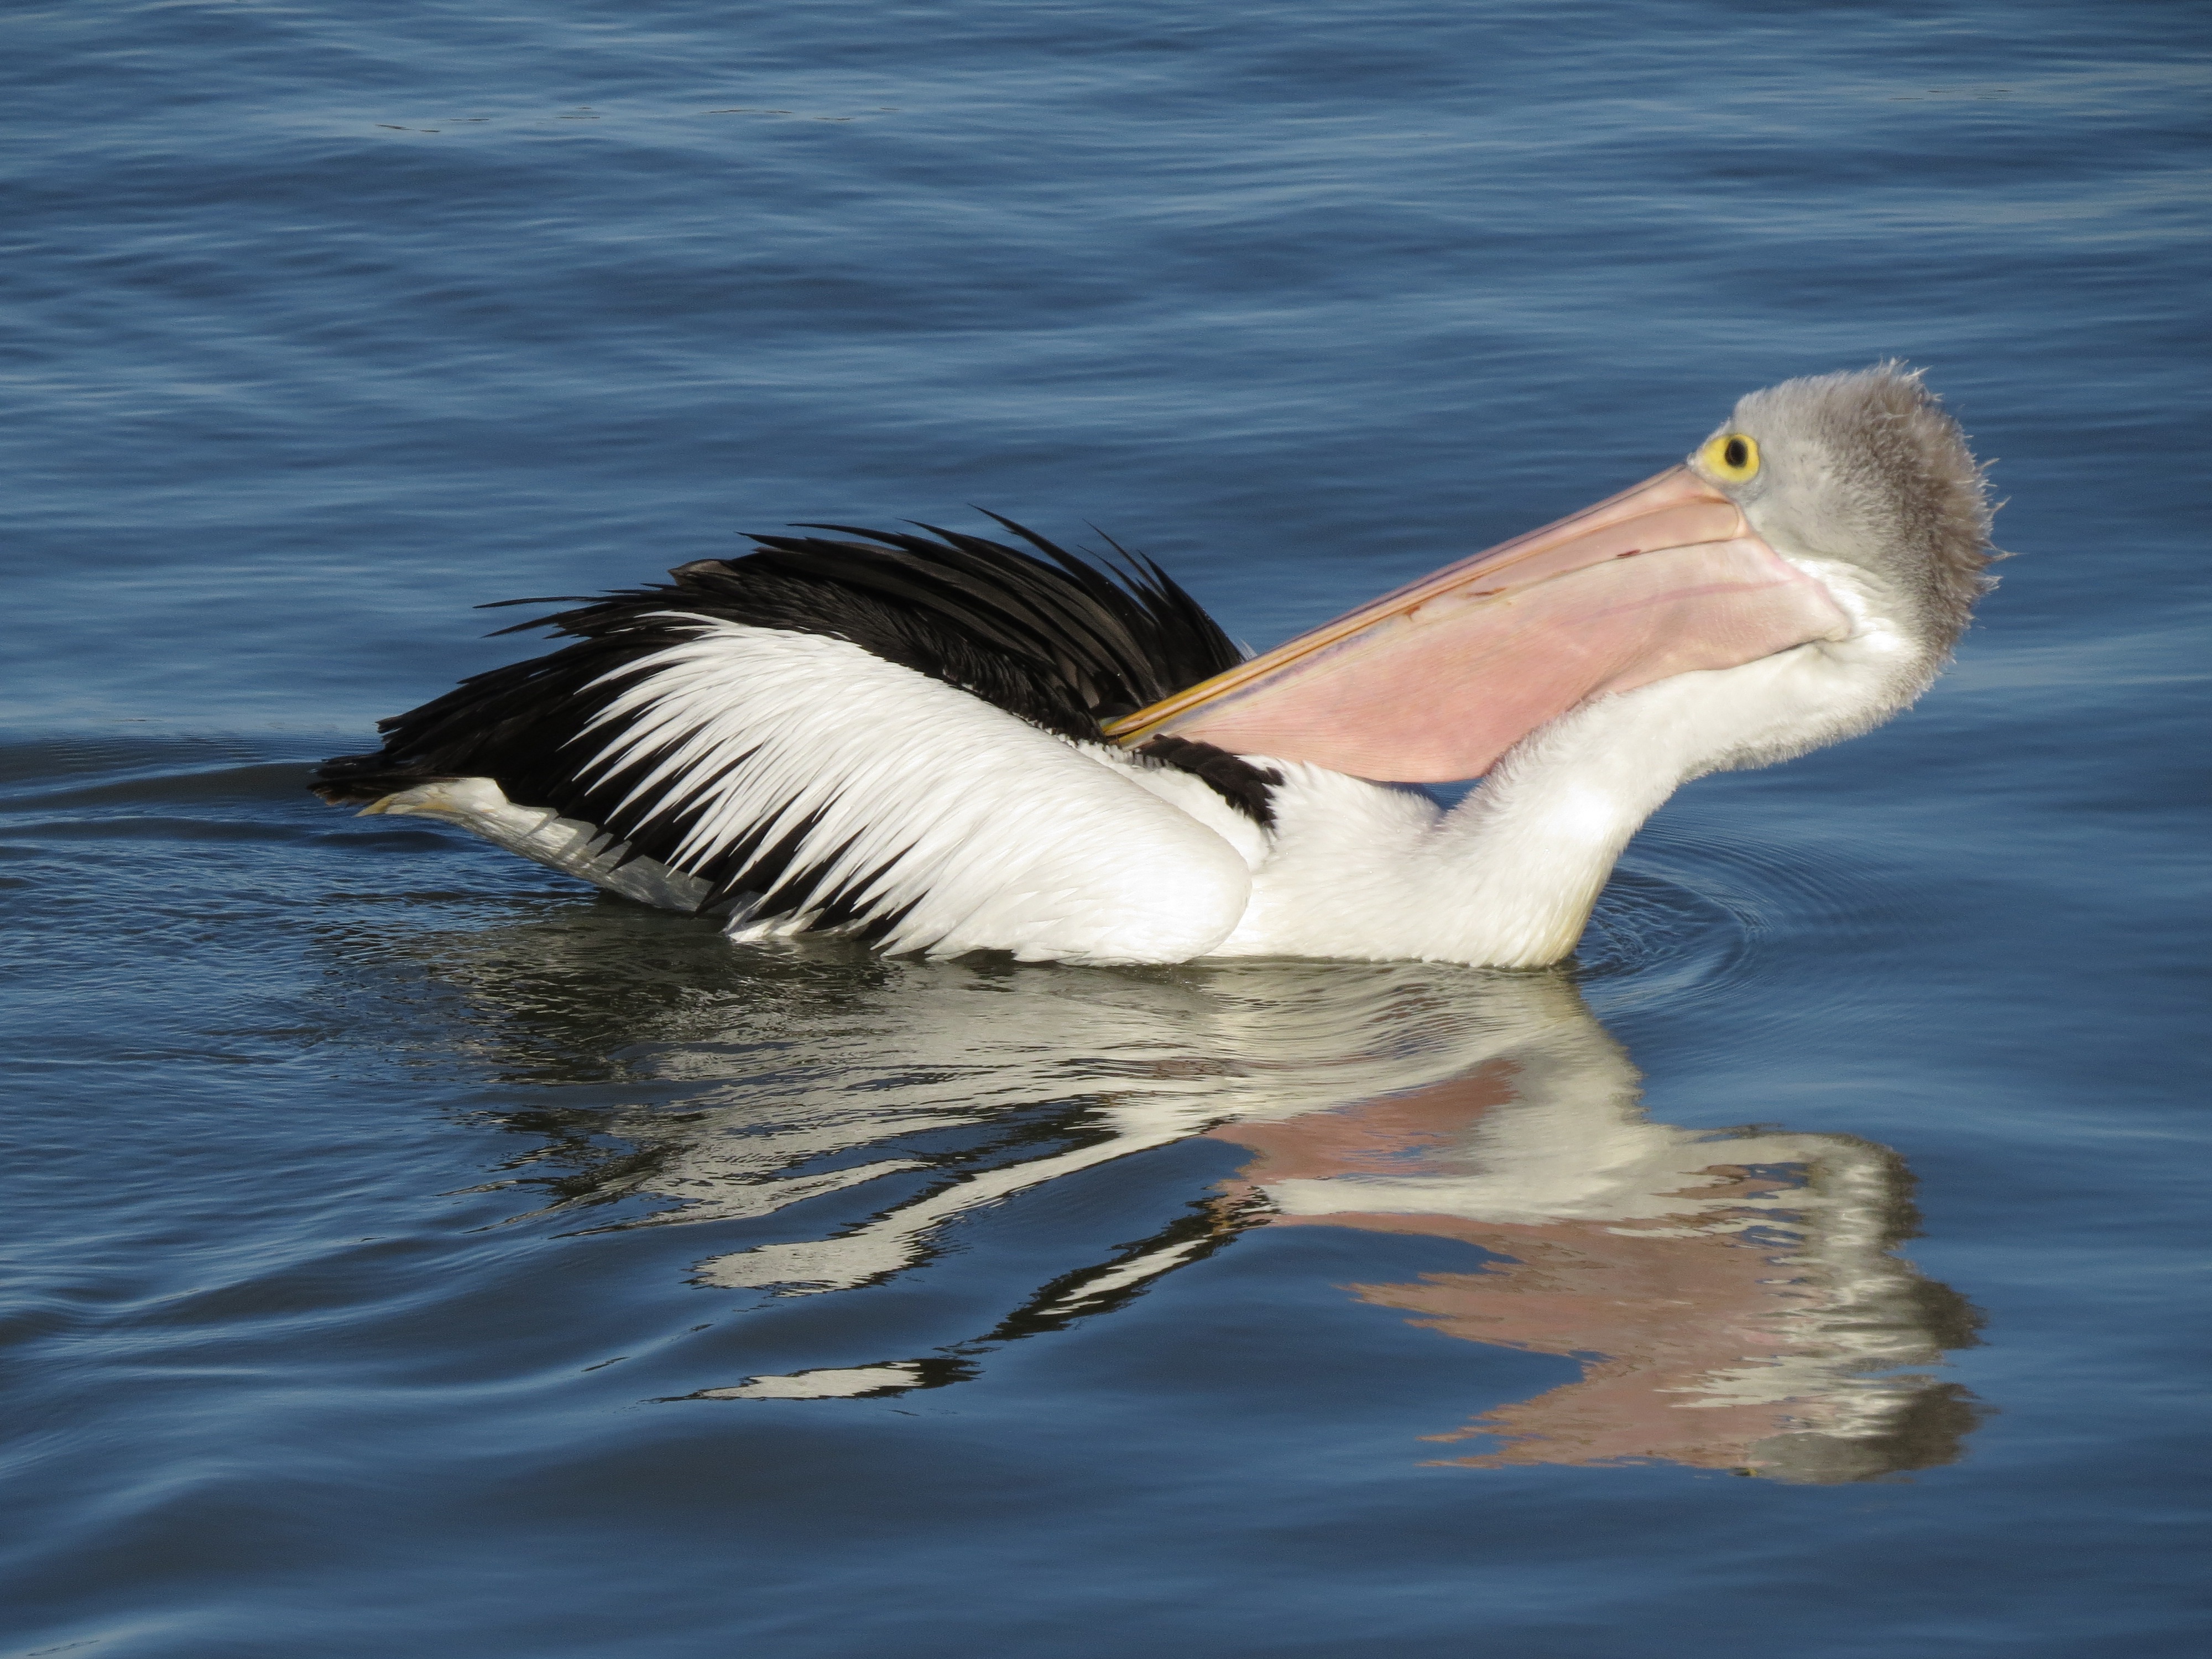
sea, bird, wing, pelican, seabird, beak, vertebrate, albatross, water bird, mergus, south australia, australian pelican, goolwa, seaduck